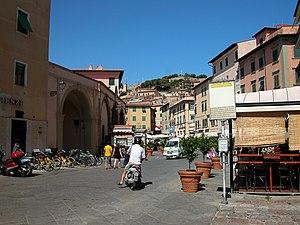
Une rue de Portoferraio
Portoferraio est une commune italienne d'environ 12 100 habitants, située dans la province de Livourne, dans la région Toscane, dans le centre de l'Italie. C'est la principale agglomération de l'île d'Elbe.